List of Wanderers F.C. FA Cup–winning players

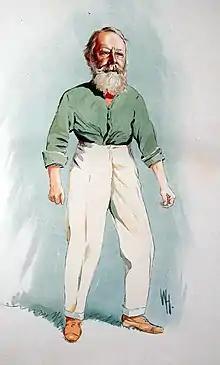
Arthur Kinnaird (later Lord Kinnaird) played in a record nine FA Cup finals, and was on the winning side five times.

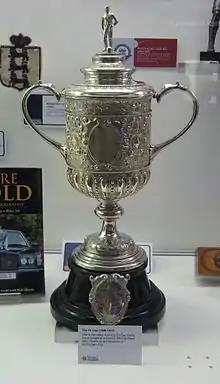
The second FA Cup trophy, identical to the original trophy won five times by Wanderers

a. Developing out of earlier related ball games with varying, often informal, rules, the sport of association football was officially codified for the first time in 1863.